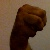
The image shows a hand gesture representing the letter 'M' in Indian Sign Language.